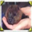
Label: beaver